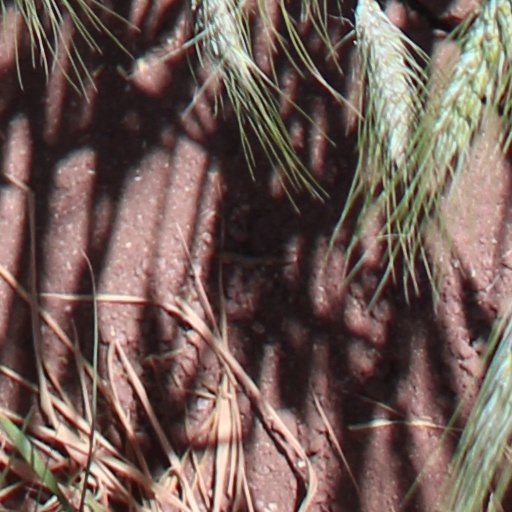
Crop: wheat